Words of Radiance

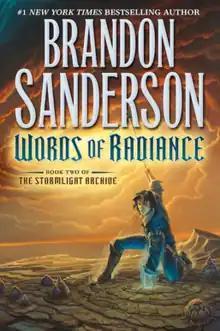
First edition book cover

Words of Radiance is an epic fantasy novel written by American author Brandon Sanderson and the second book in "The Stormlight Archive" series. The novel was published on March 4, 2014, by Tor Books. "Words of Radiance" consists of one prologue, 89 chapters, an epilogue and 14 interludes. It is preceded by "The Way of Kings" (2010) and followed by "Oathbringer" (2017).